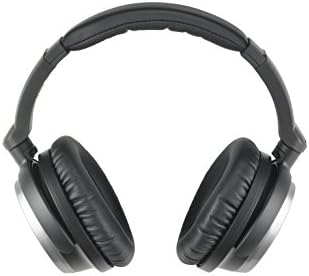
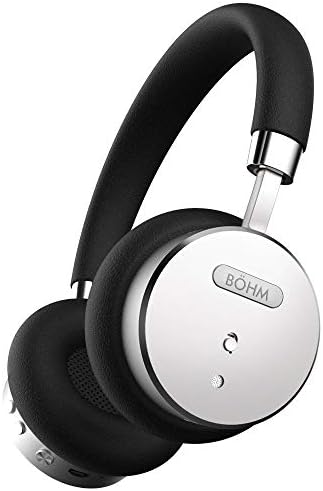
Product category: headphones
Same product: no